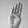
ASL letter: B